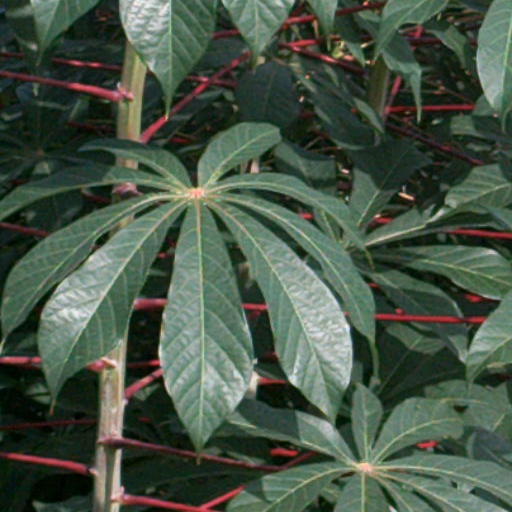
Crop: cassava